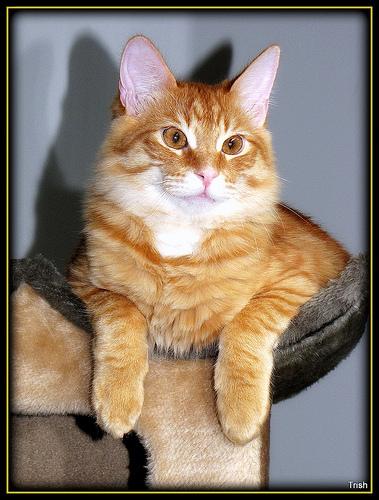
Breed: Maine Coon